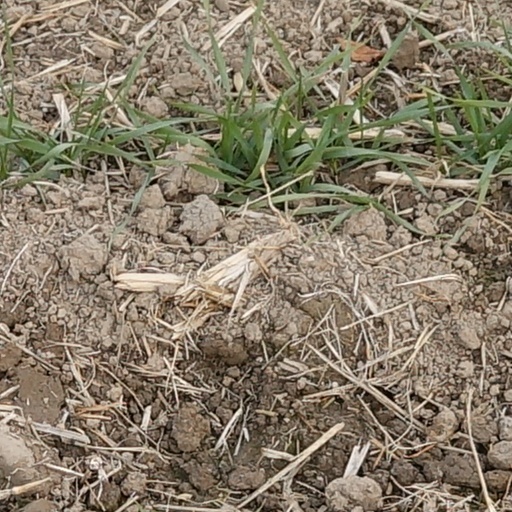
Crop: wheat